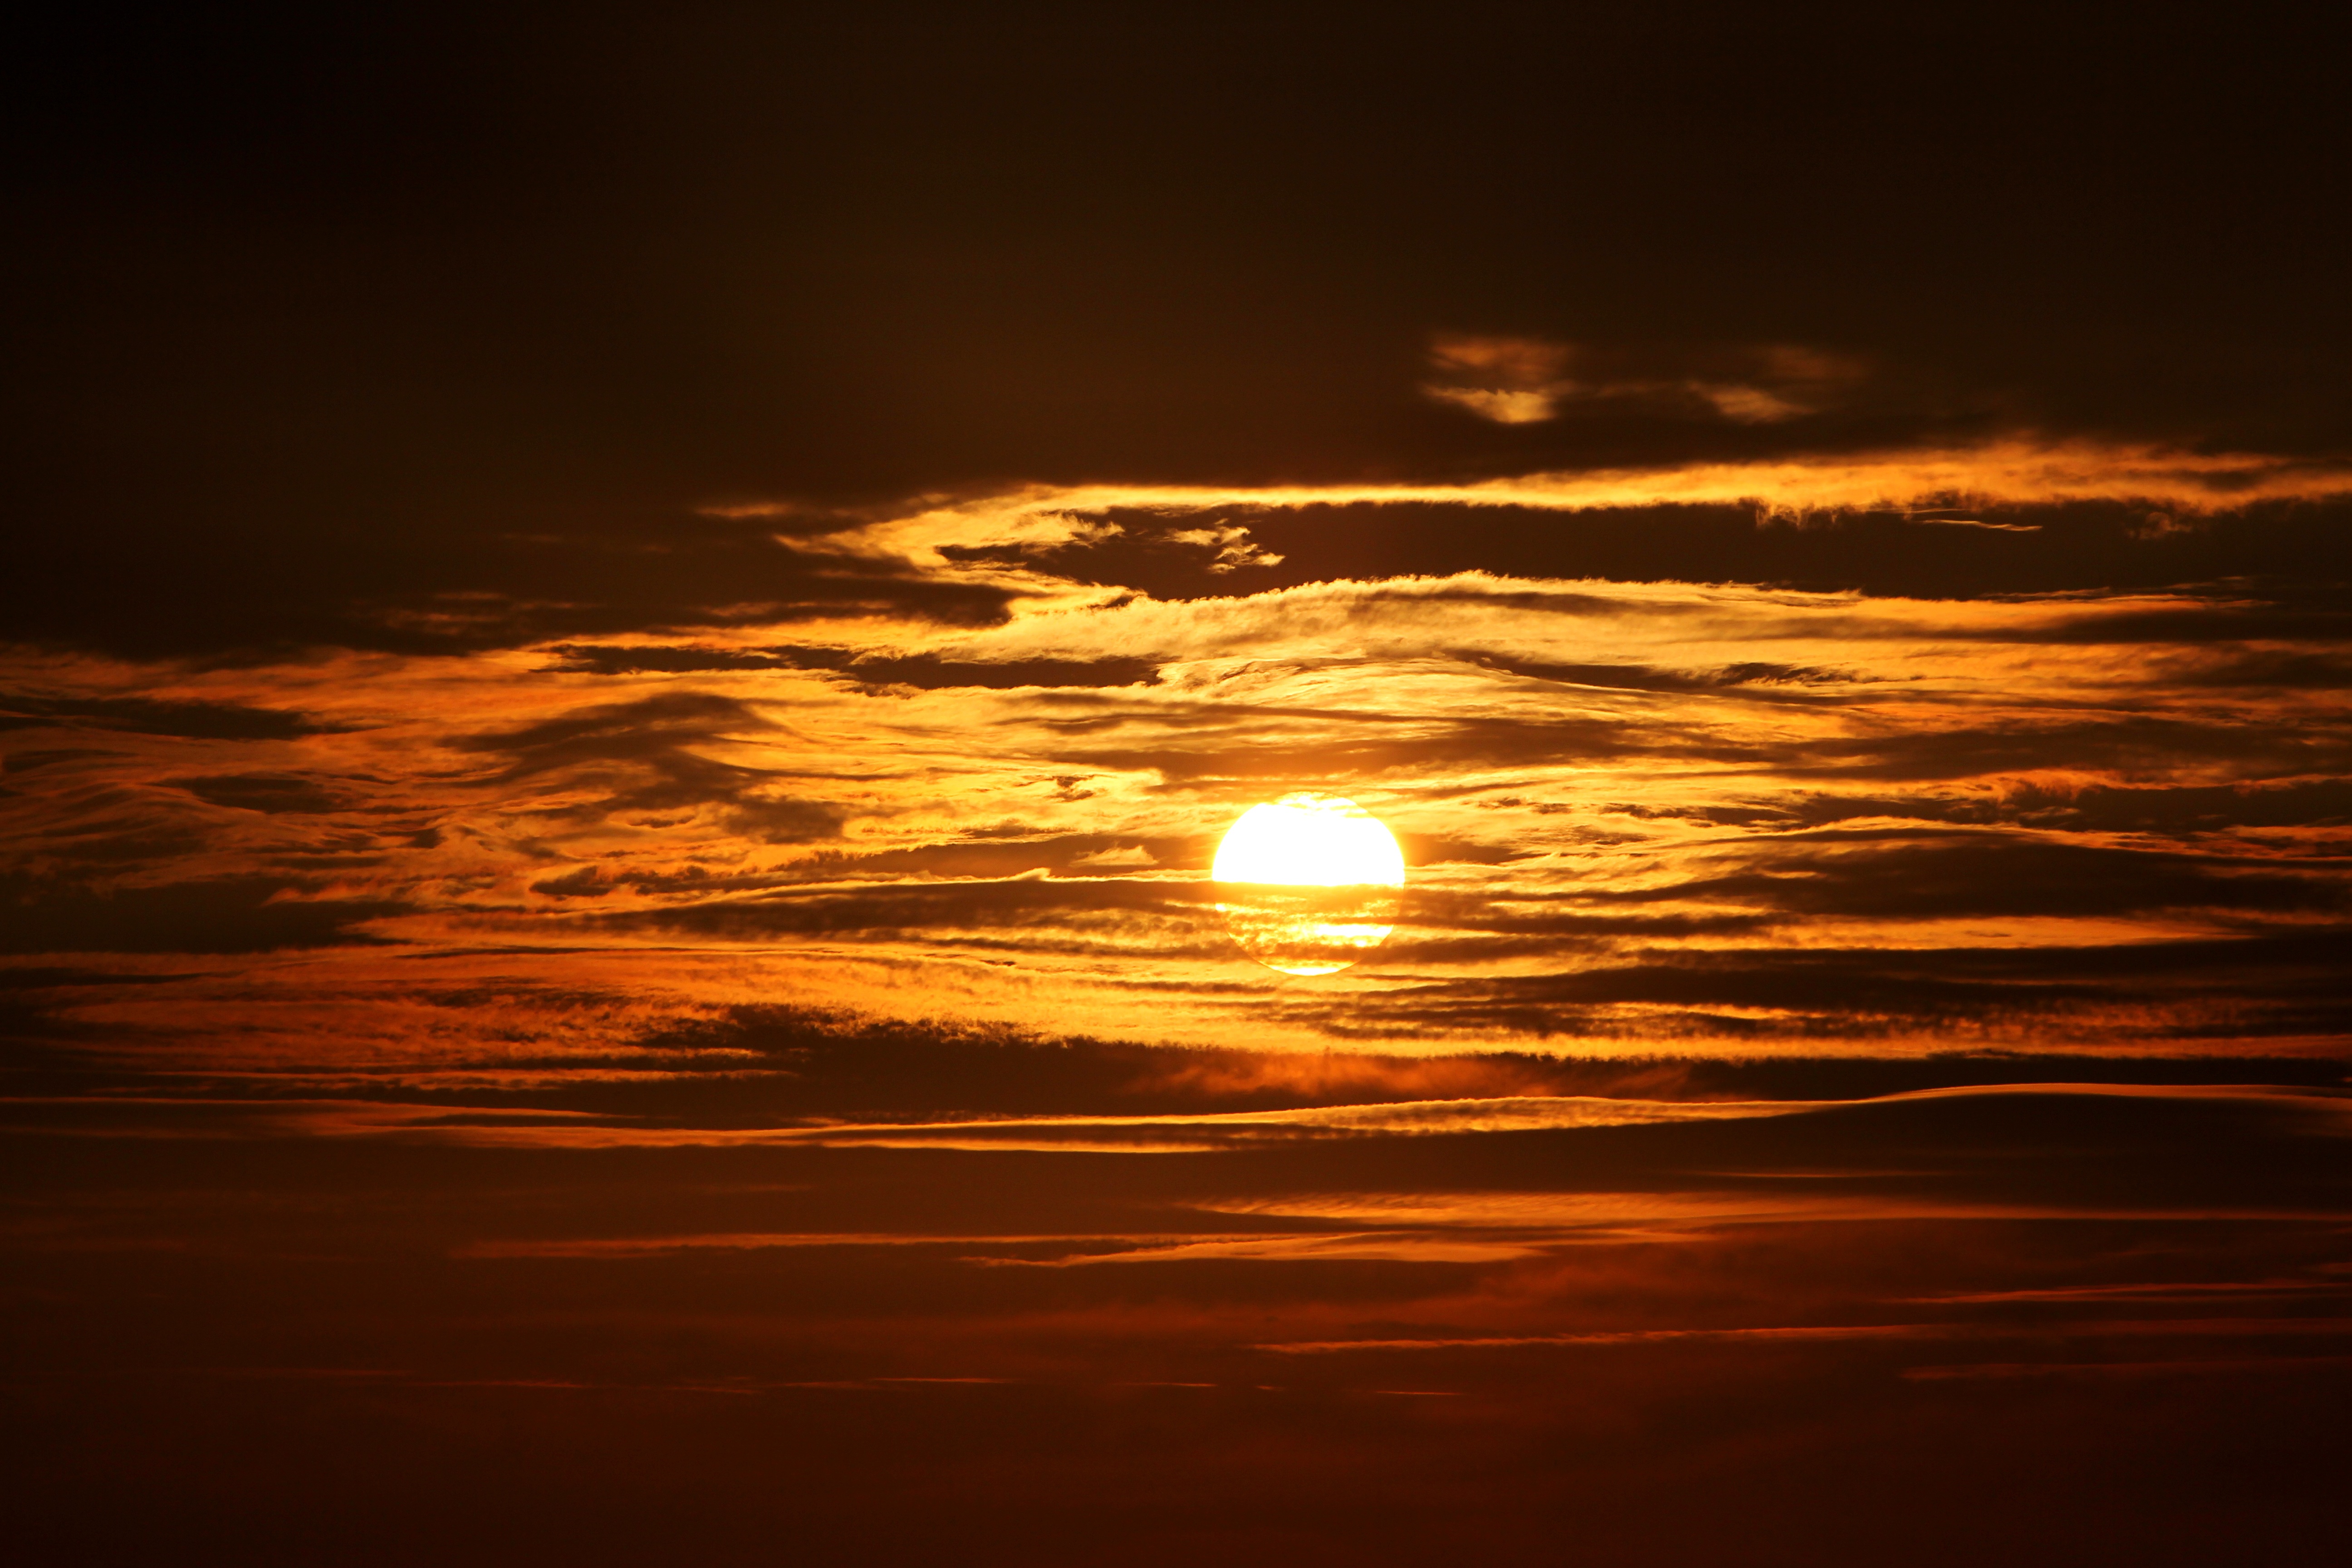
landscape, sea, ocean, horizon, light, cloud, sky, sun, sunrise, sunset, sunlight, dawn, atmosphere, dusk, evening, reflection, natural, weather, afterglow, a surname, astronomical object, red sky at morning